Wilhelm Moritz

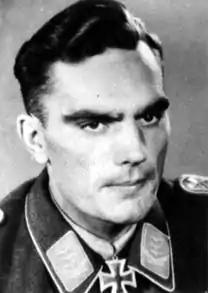

Wilhelm Moritz (29 June 1913 – 28 June 2007) was a German Luftwaffe military aviator and fighter ace during World War II. He is credited with 44 aerial victories achieved in over 500 combat missions. This figure includes 28 aerial victories on the Eastern Front, and further 16 victories over the Western Allies, including 12 four-engined bombers.